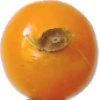
Label: physalis